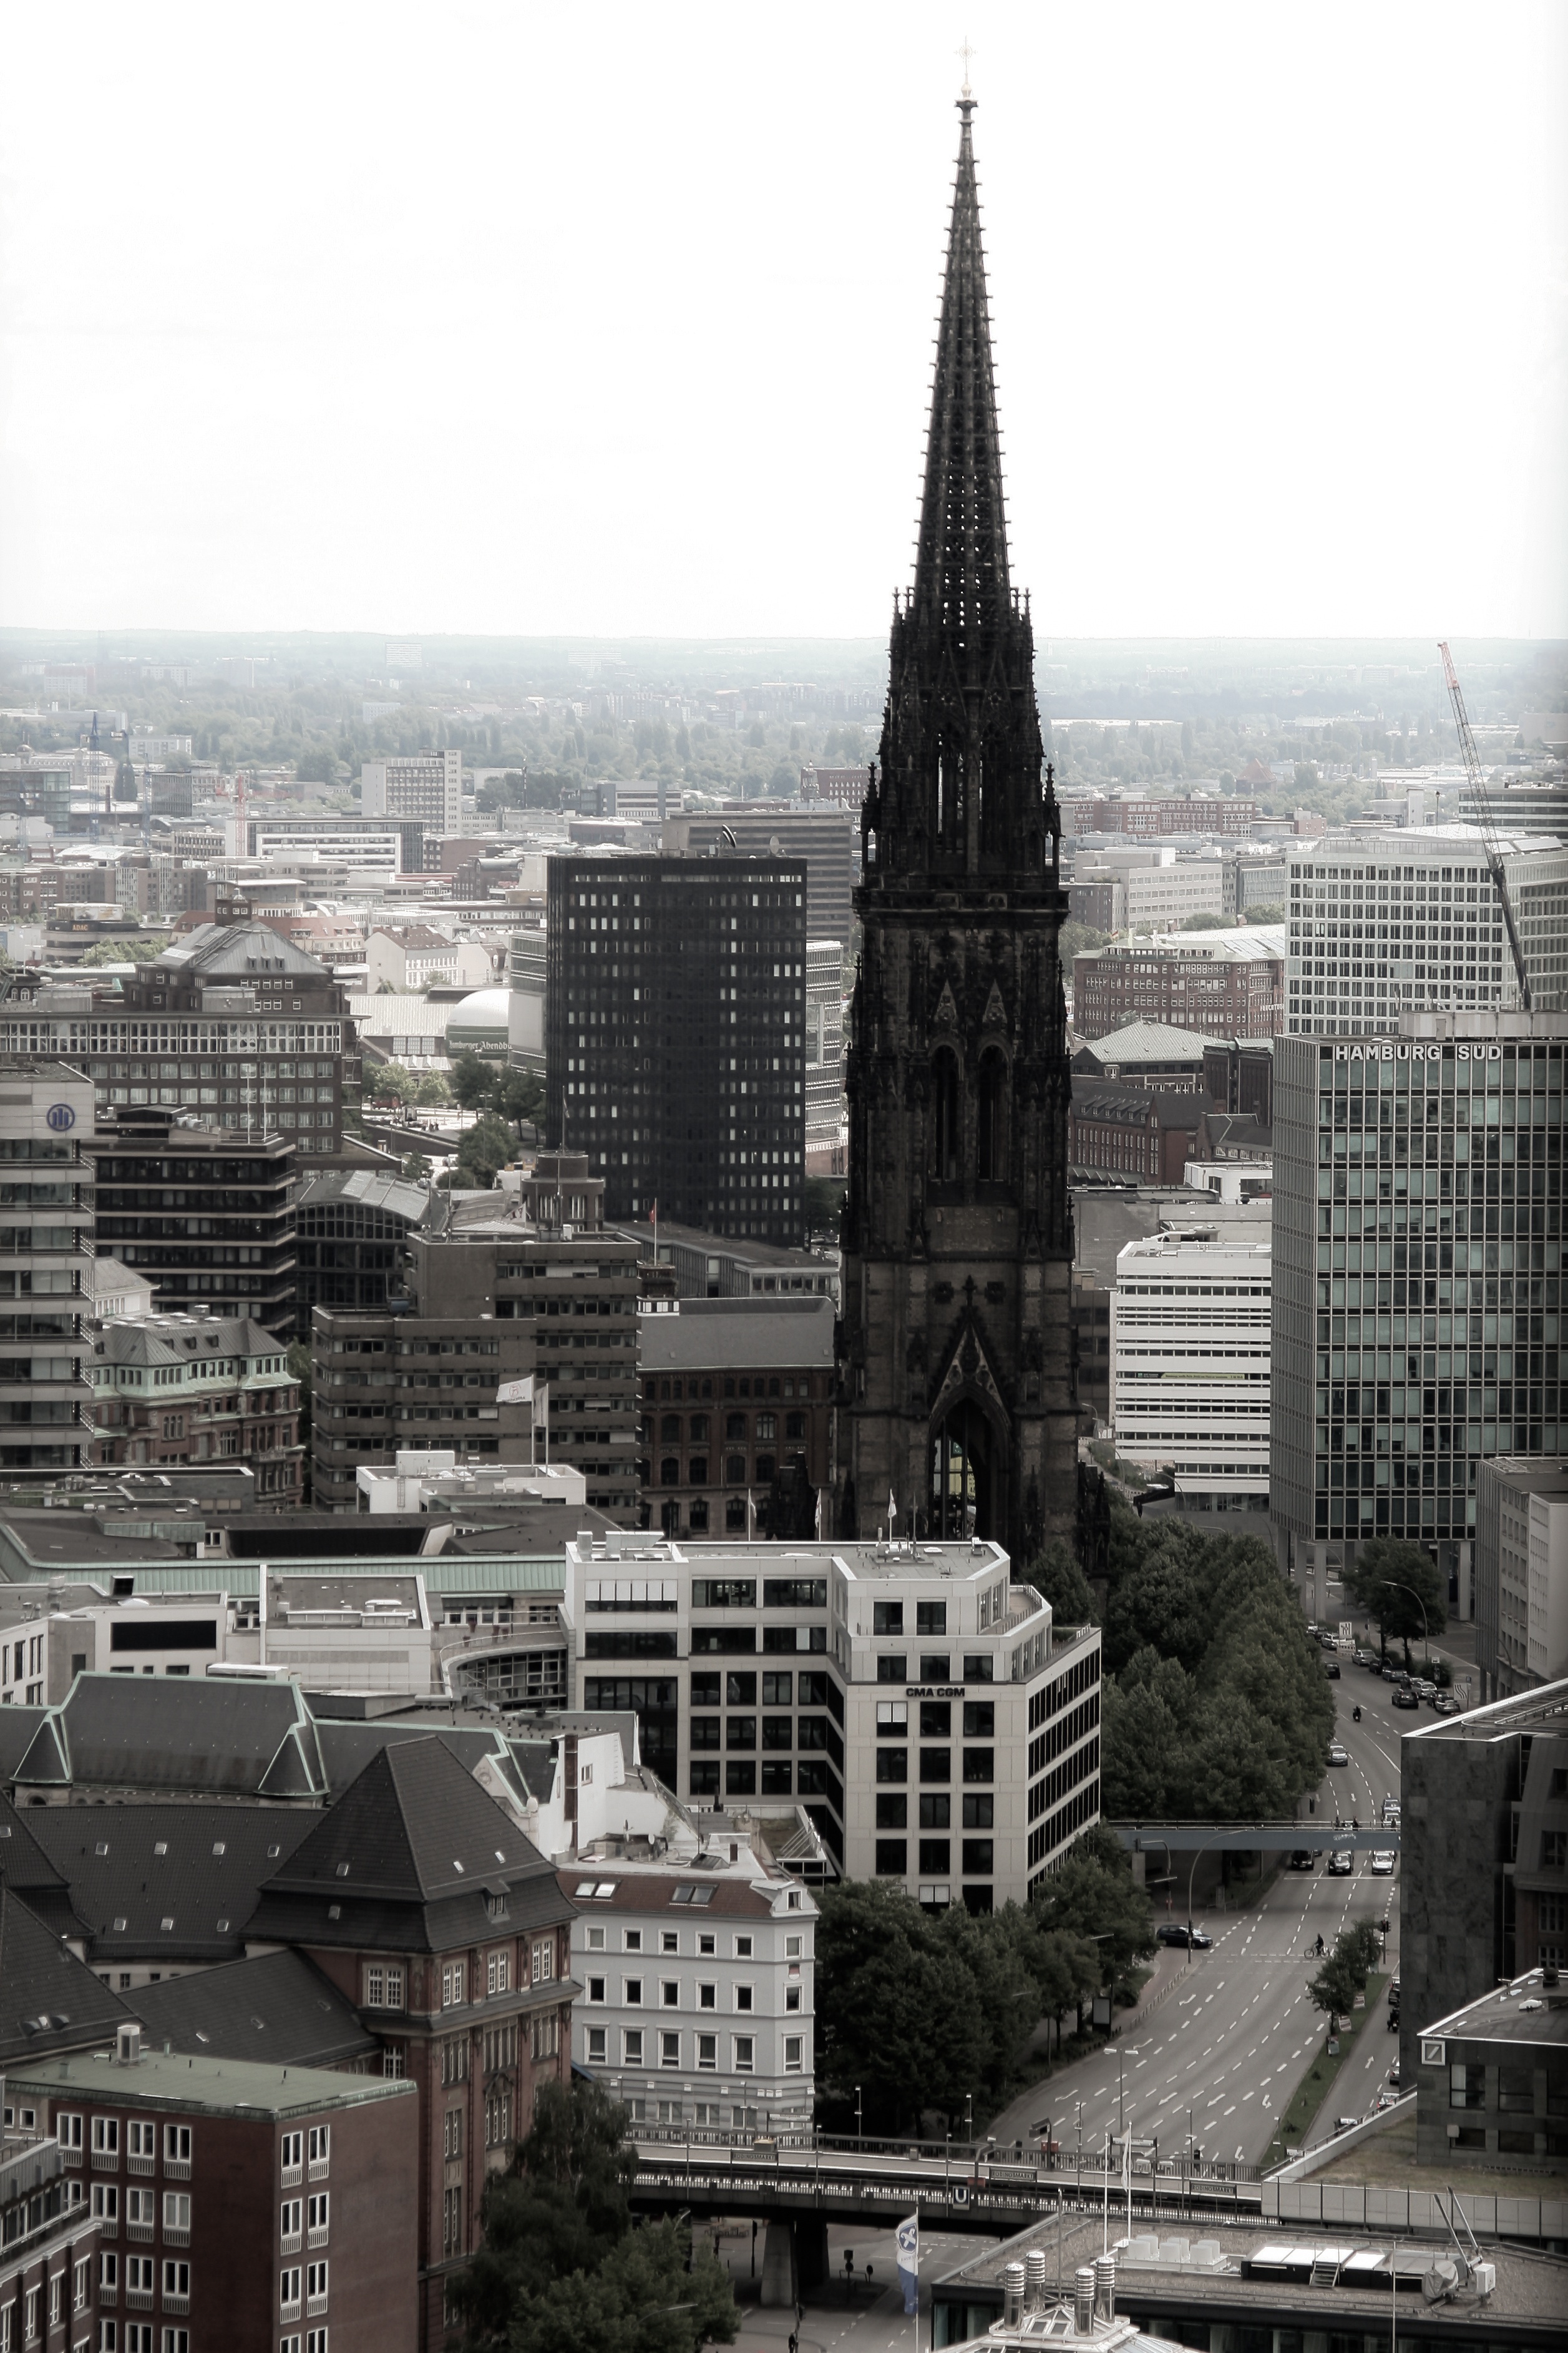
black and white, architecture, skyline, building, city, skyscraper, cityscape, downtown, tower, landmark, church, monochrome, tower block, spire, steeple, elbe, hamburg, metropolis, port city, color key, urban area, monochrome photography, human settlement, metropolitan area